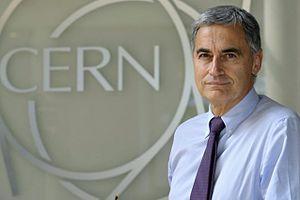
Antonio Ereditato est un physicien italien, chercheur et professeur à l'université de Berne, directeur du Laboratory for High Energy Physics de l'université.